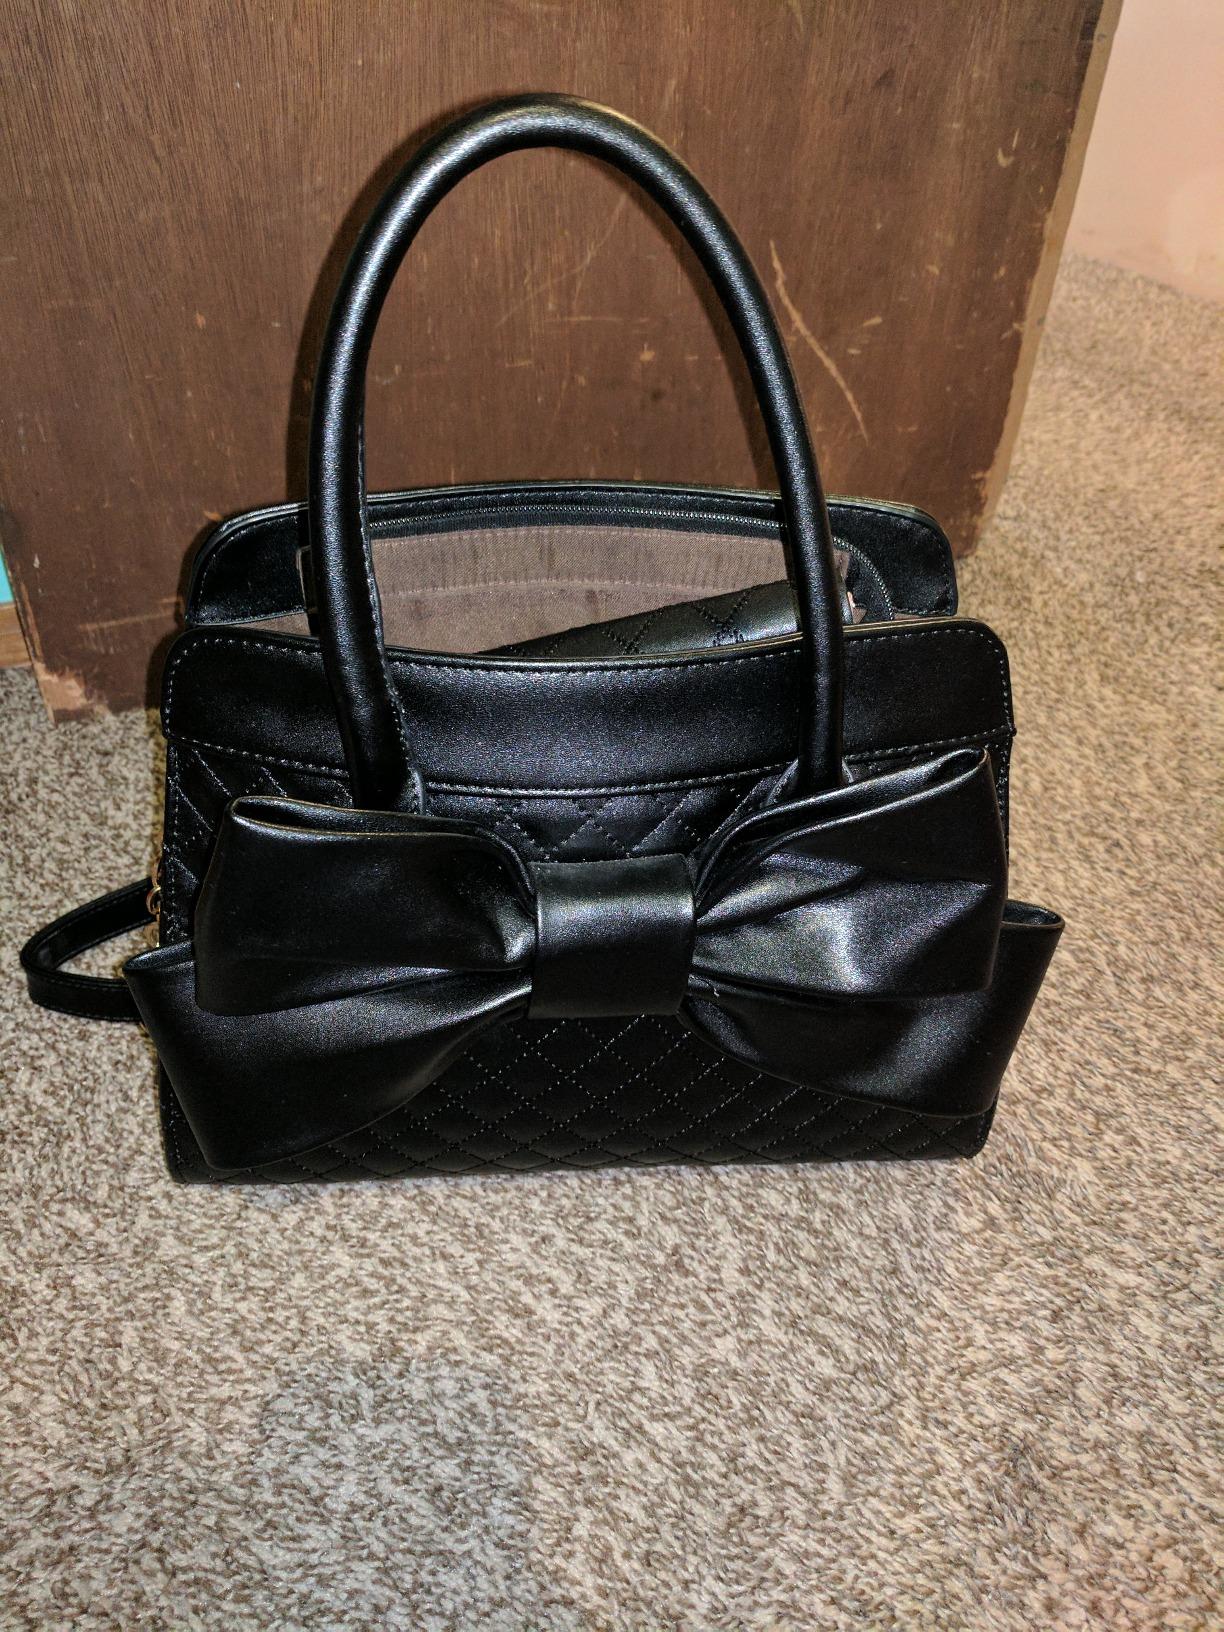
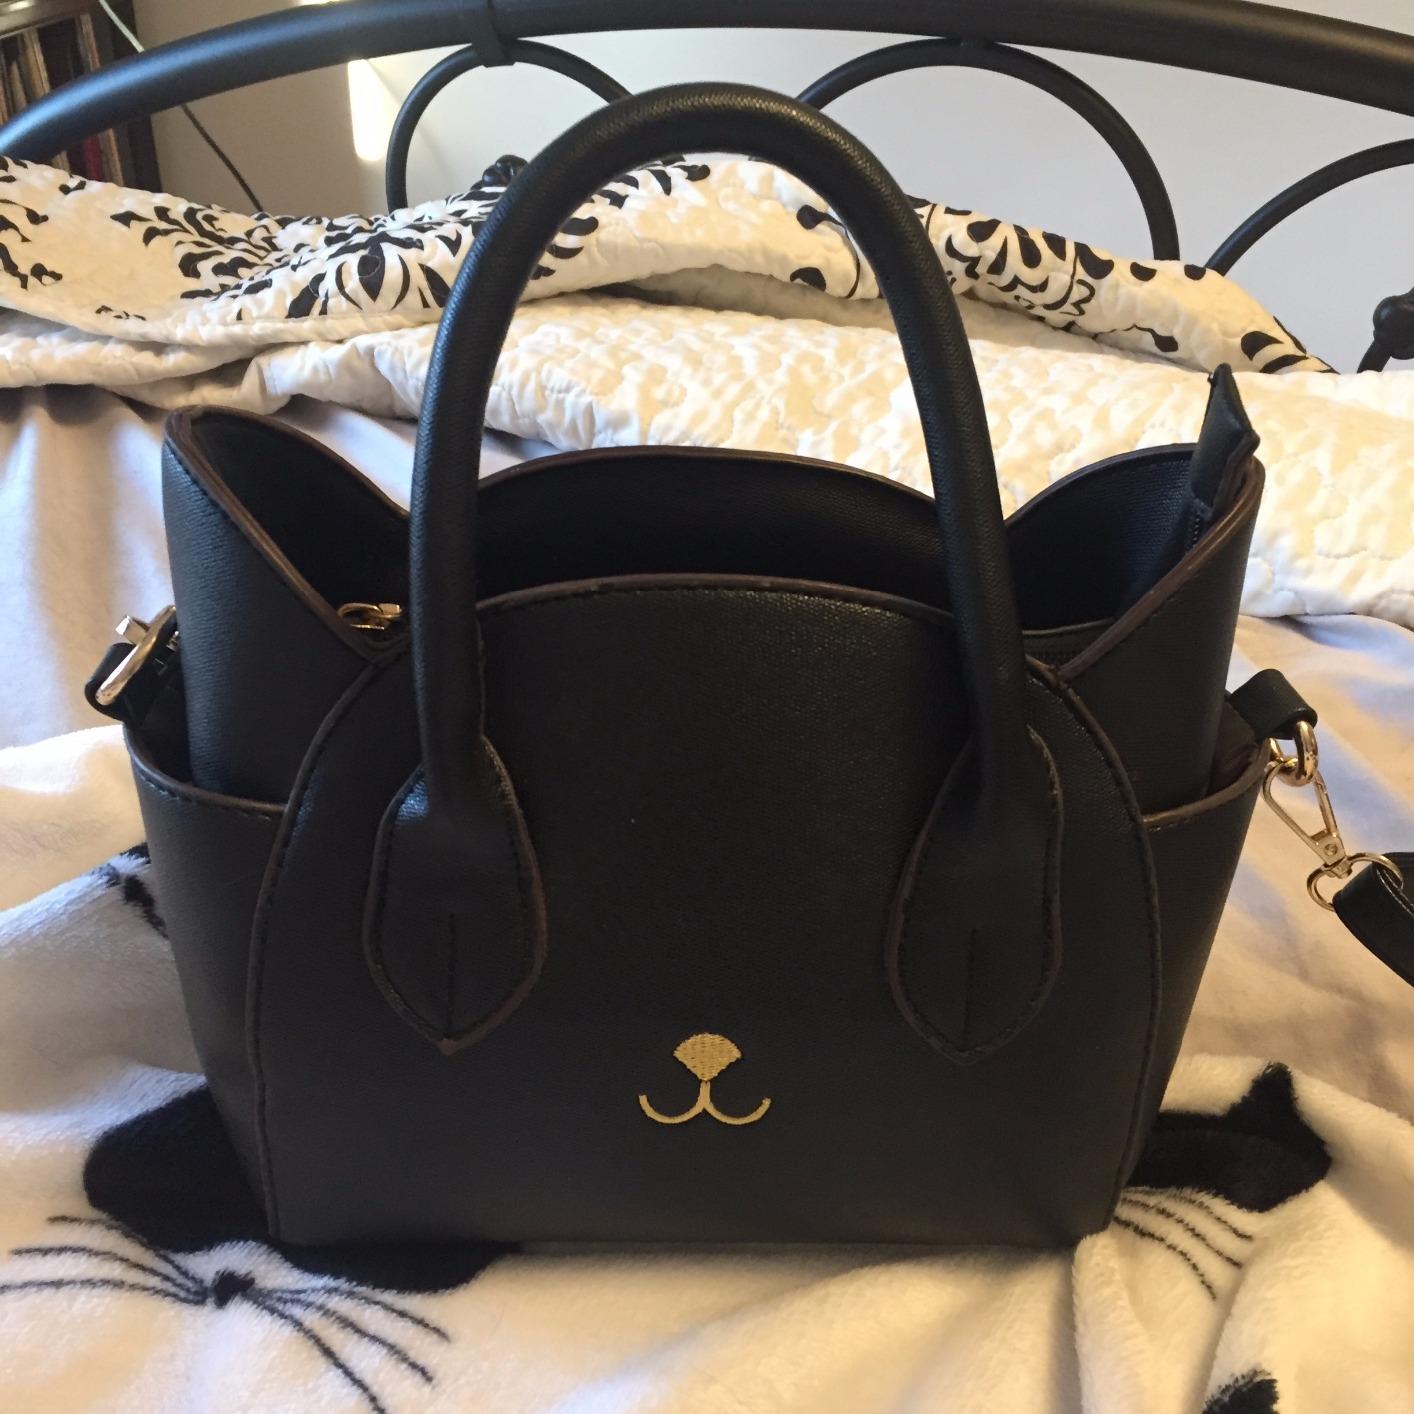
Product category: accessories_handbag
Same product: no